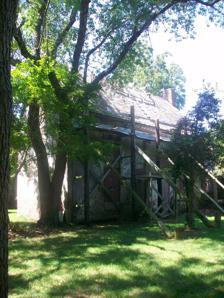
Building: Genesar
Country: Unknown
Year built: 1732
Historic house in Maryland, United States United States historic place Genesar U.S. National Register of Historic Places Genesar, February 2014 Show map of Maryland Show map of the United States Location Stephen Decatur Highway (MD 611), near Berlin, Maryland Coordinates 38°14′07″N 75°11′22″W / 38.23521°N 75.1894°W / 38.23521; -75.1894 Area 16 acres (6.5 ha) Built 1732 ( 1732 ) NRHP reference No. 71000381 Added to NRHP September 17, 1971 Genesar is a historic home located near Berlin , Worcester County , Maryland , United States . It is a 2 + 1 ⁄ 2 -story brick dwelling. It represents the hold-over forms of medieval work and the earliest development towards the more formal Georgian ideals in plan and design. Genesar was listed on the National Register of Historic Places in 1971. References